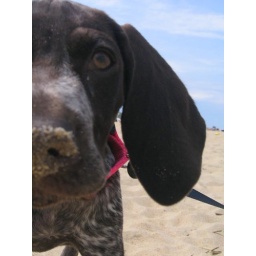
cute puppy; first time at the beach in her little life.